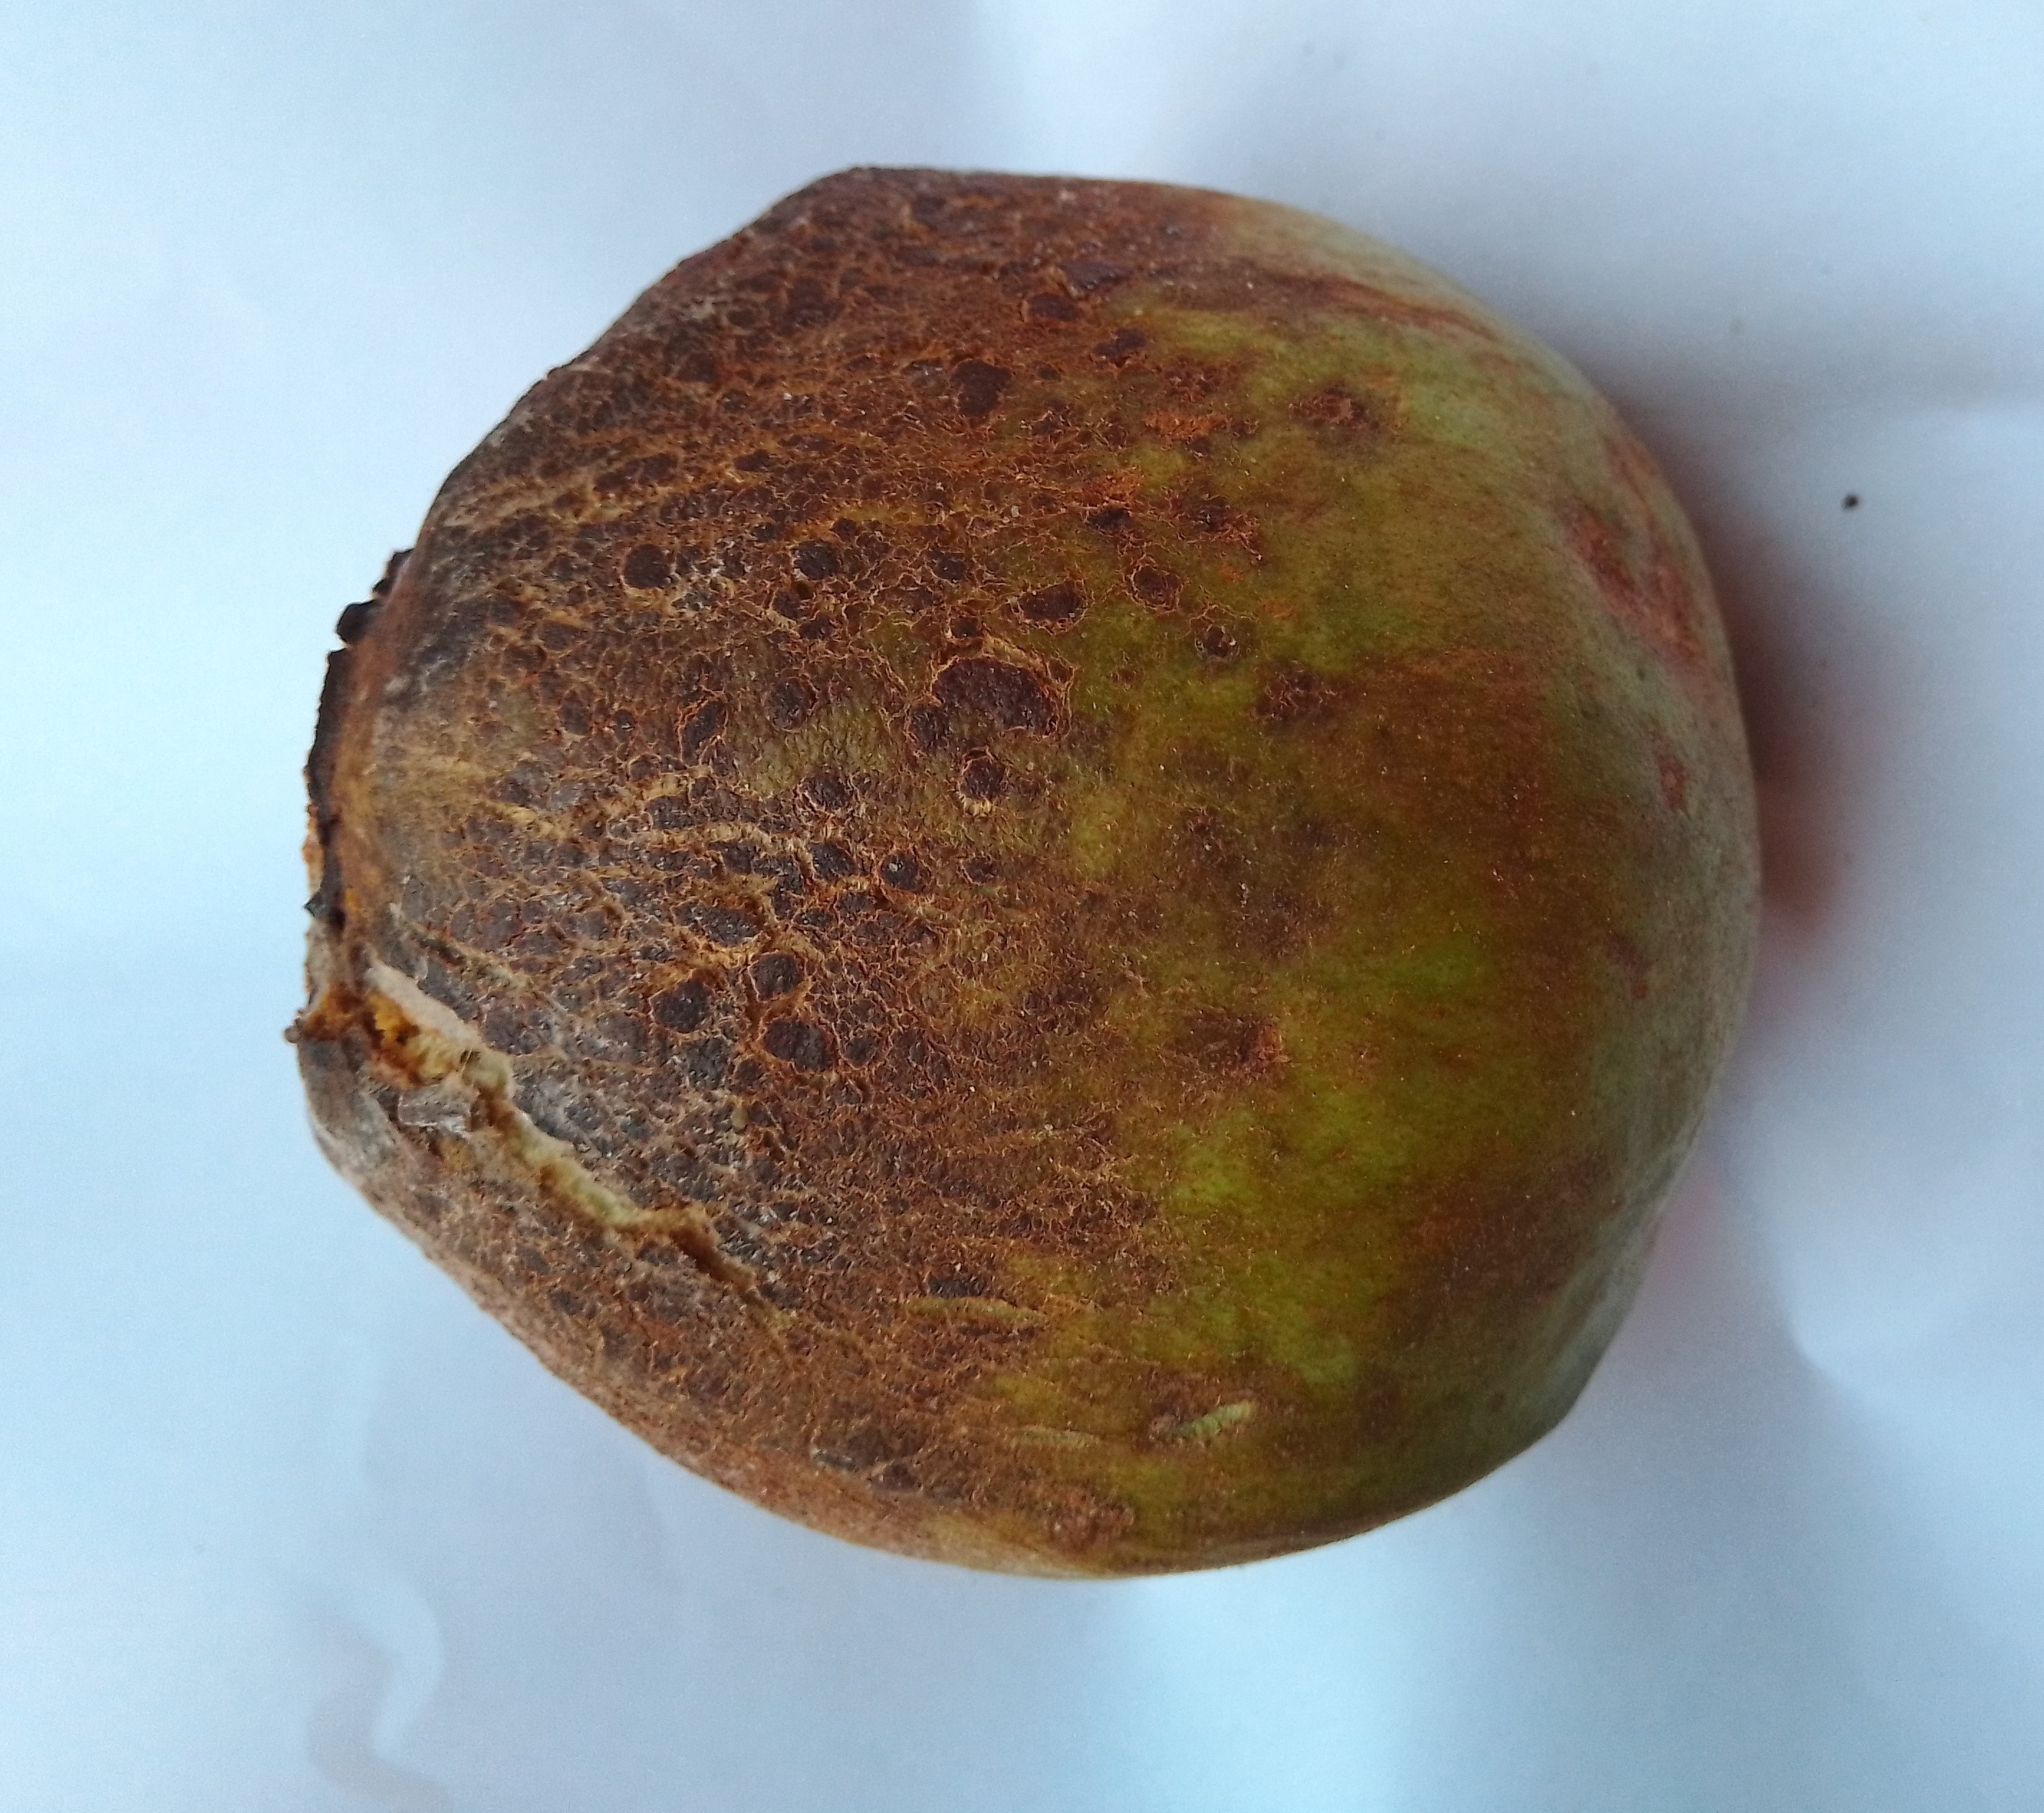
Fruit: guava
Condition: rotten